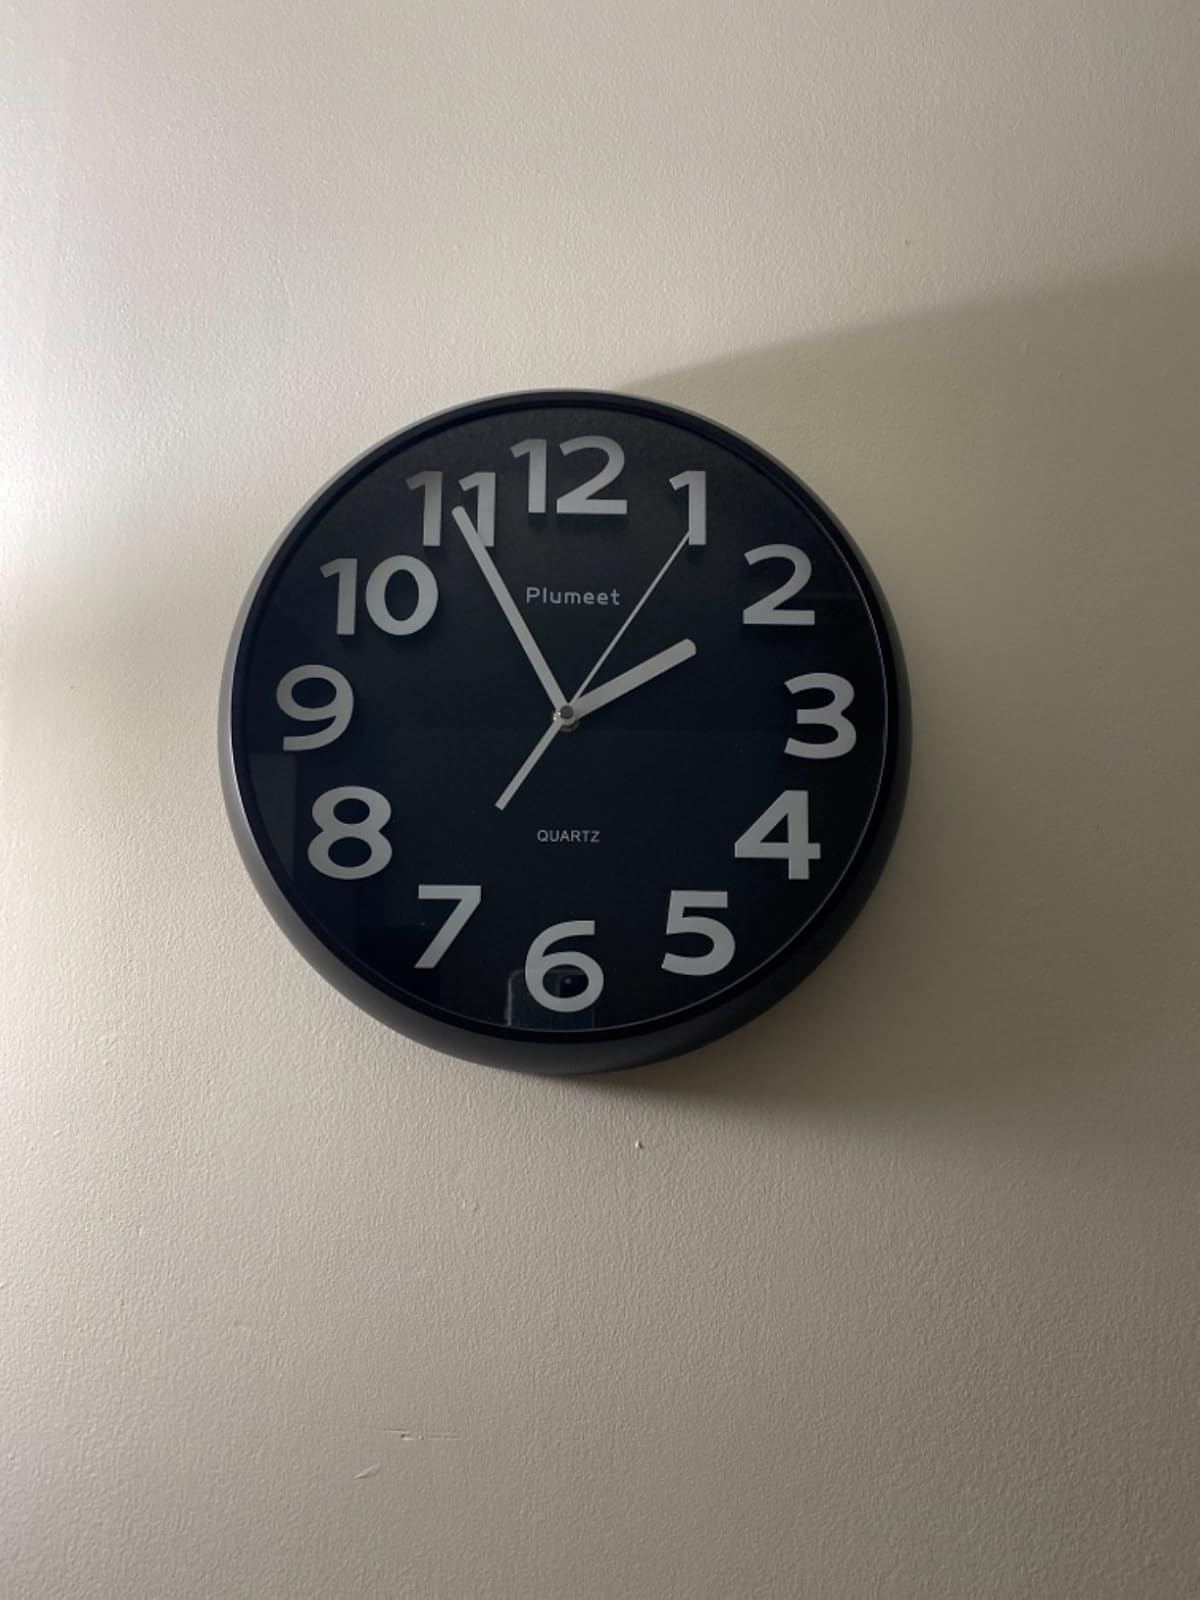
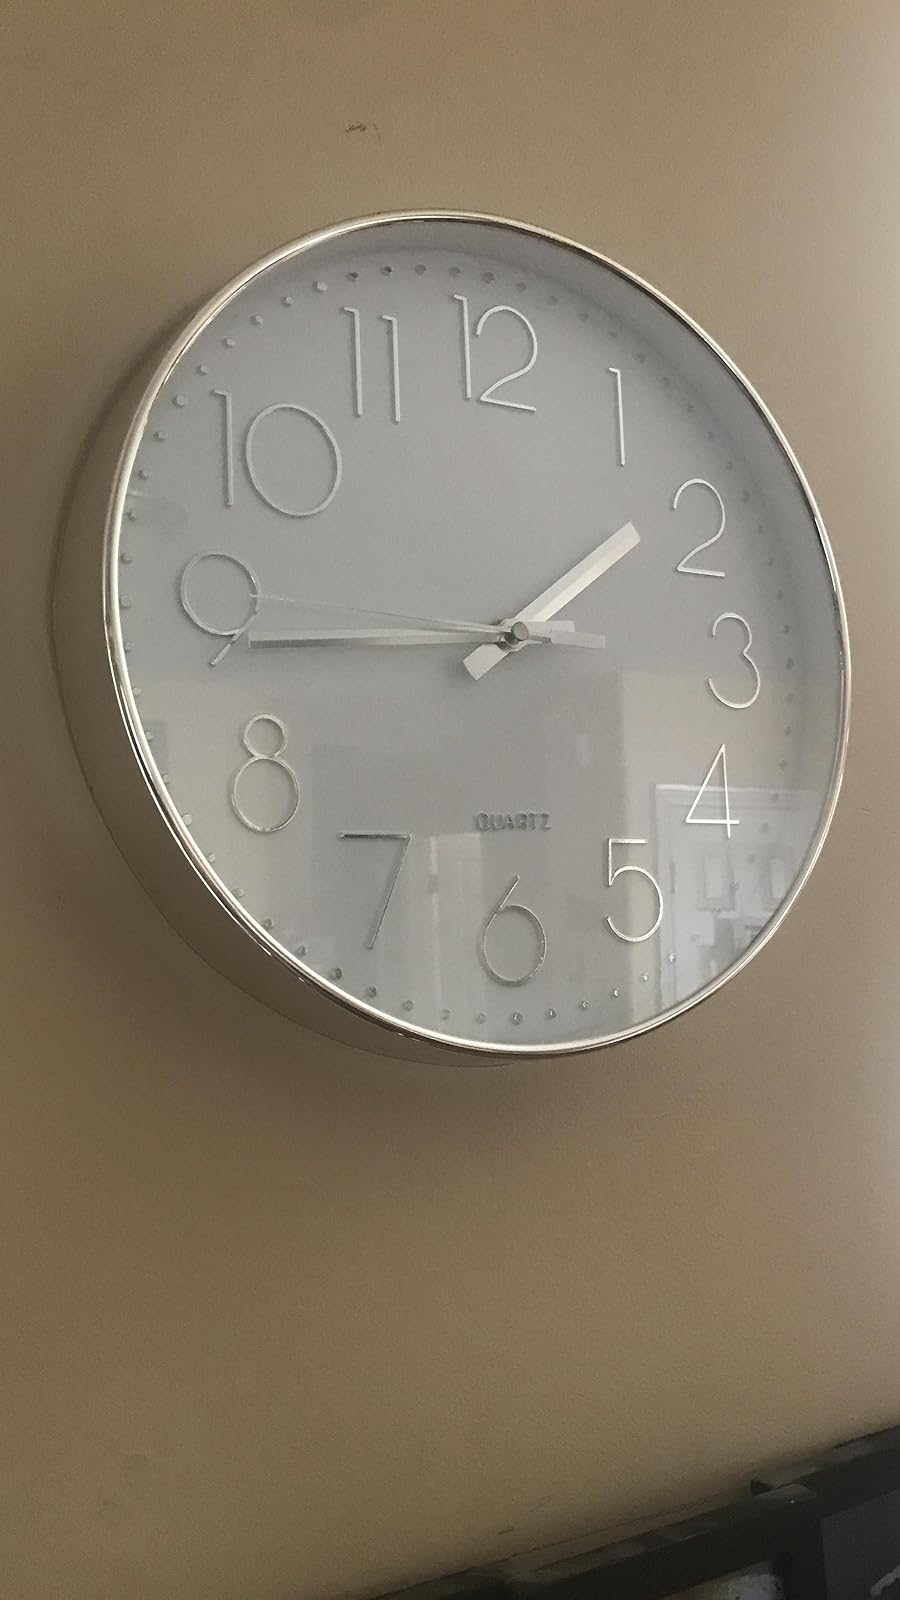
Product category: clock
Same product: no